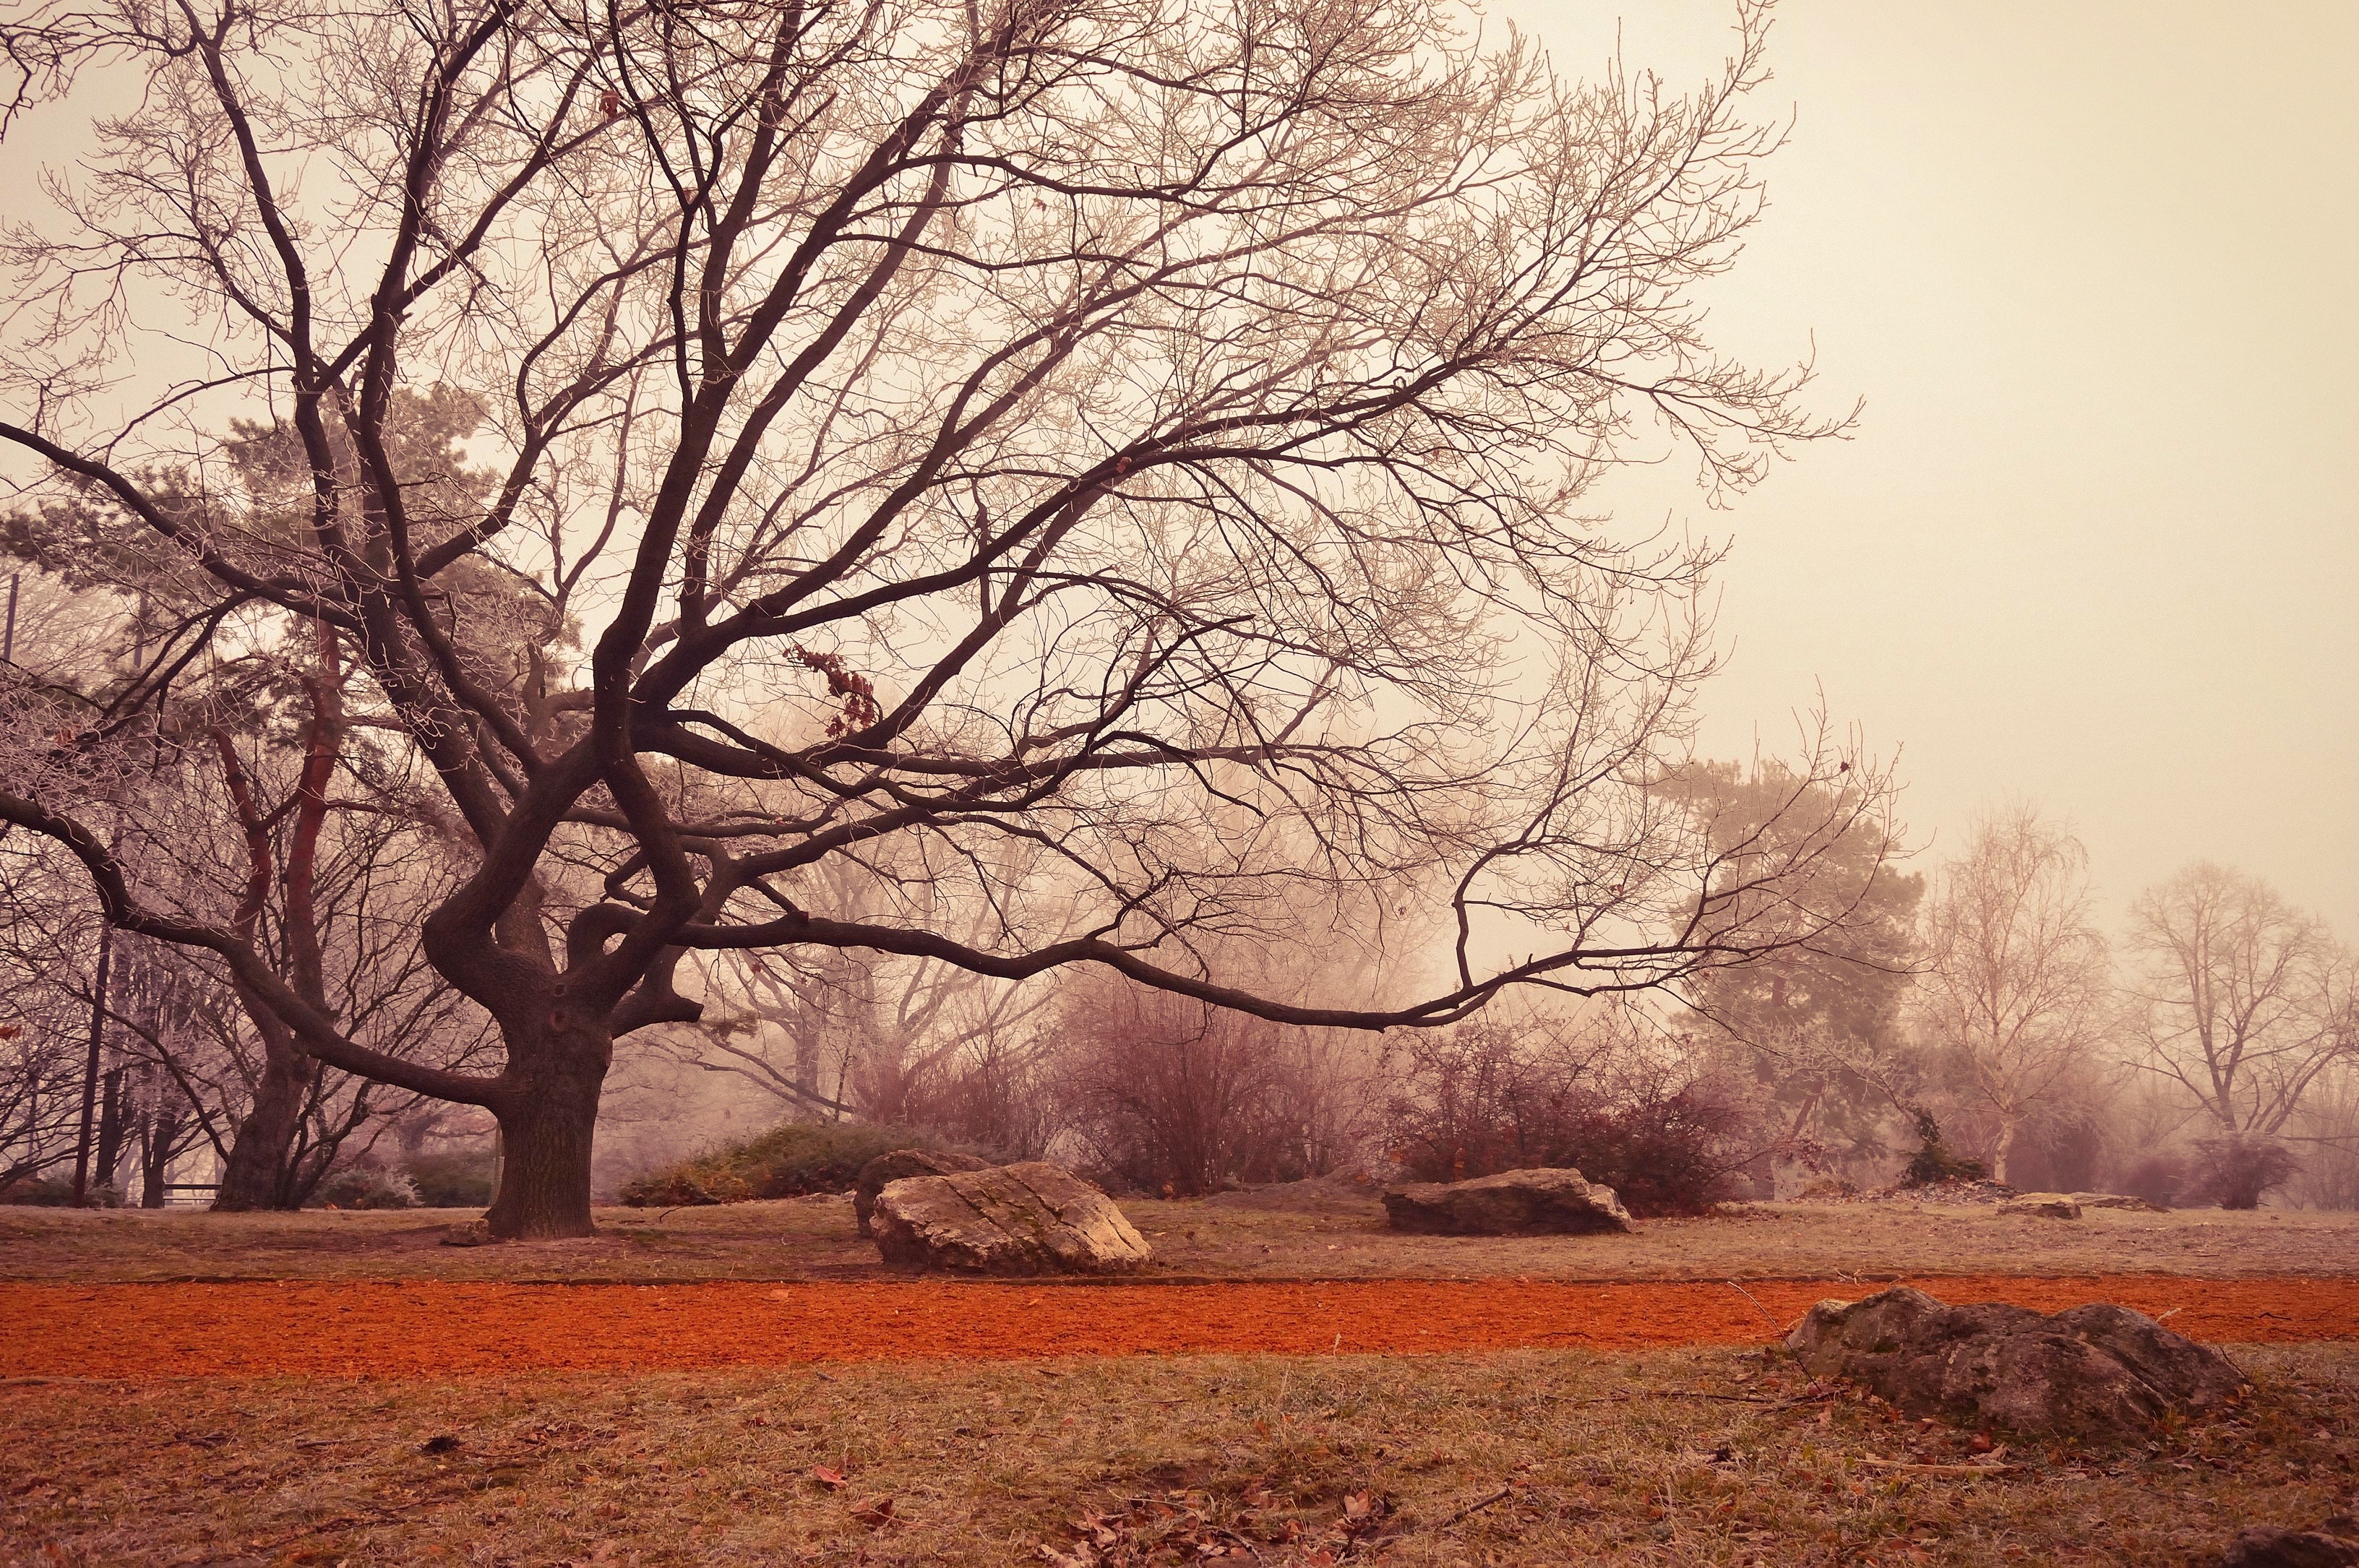
landscape, tree, outdoor, branch, winter, sky, fog, road, field, sunlight, morning, leaf, fall, frost, atmosphere, tourist, travel, europe, orange, spring, red, autumn, park, landmark, tourism, budapest, hungary, way, november, freezing, magyar, stock photography, woody plant, computer wallpaper